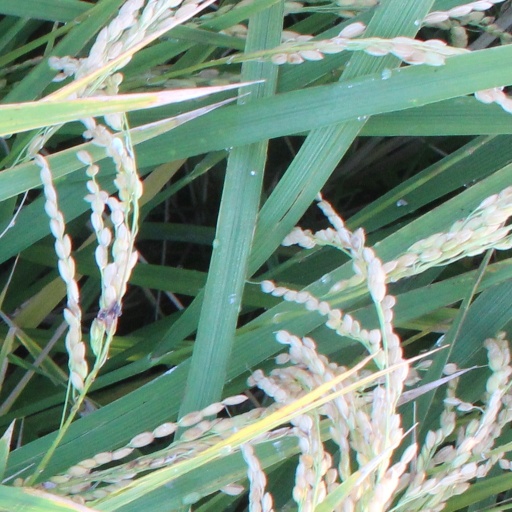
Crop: rice